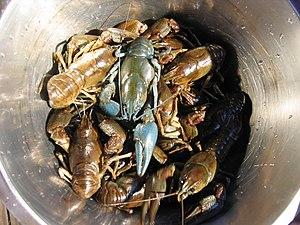
L’écrevisse à pattes rouges est une espèce de crustacés décapodes des eaux douces, autochtone d'Europe et notamment des pays scandinaves.